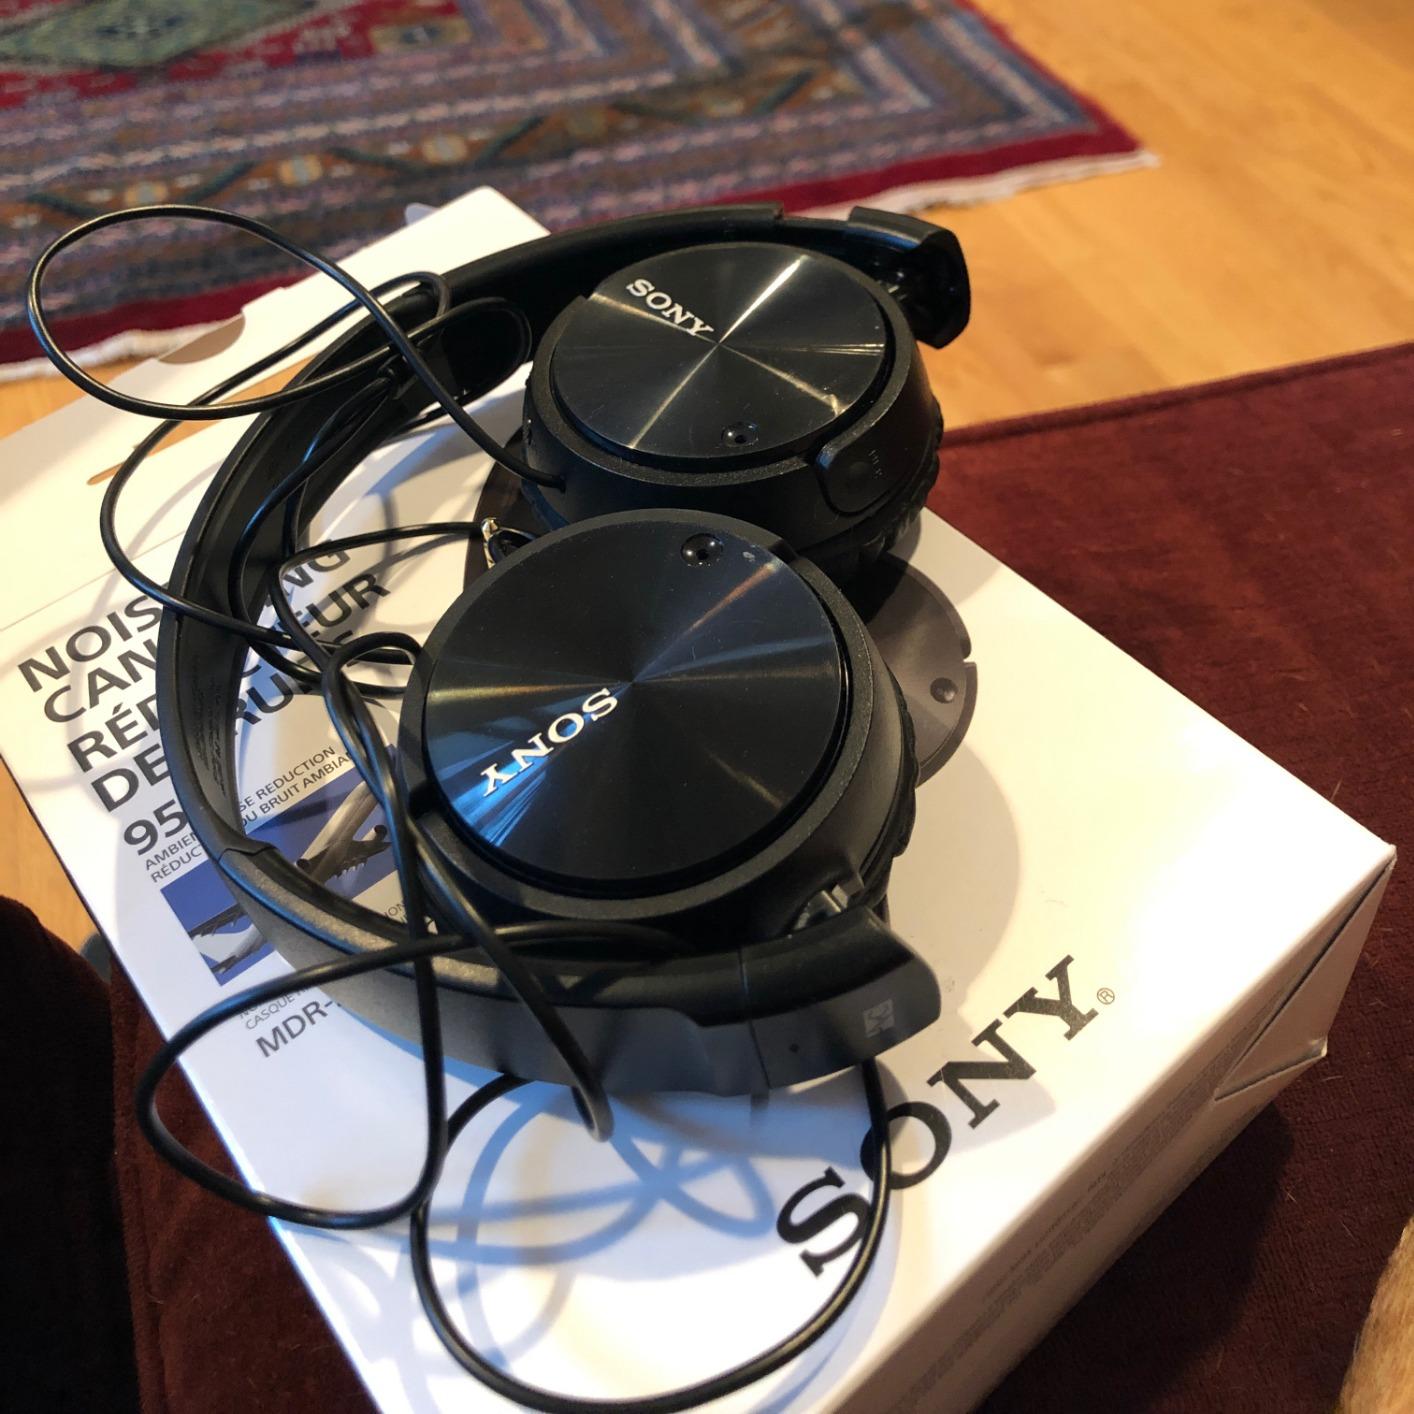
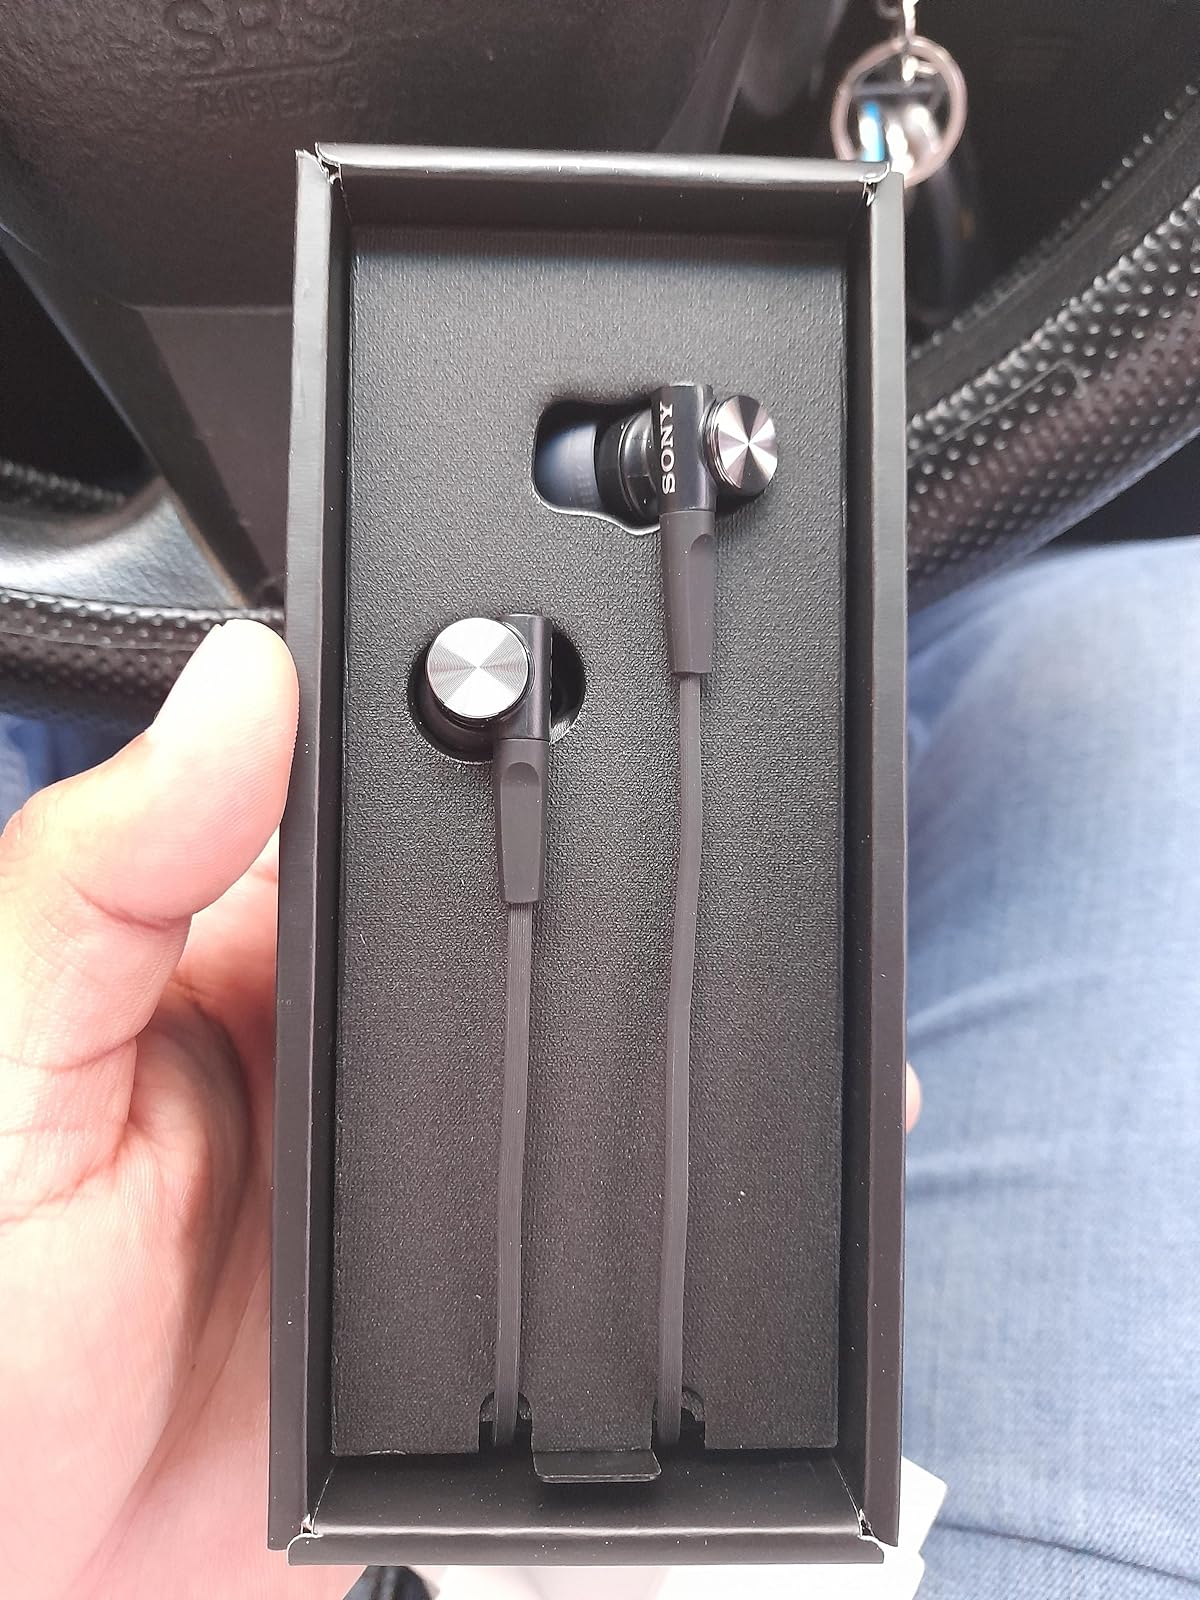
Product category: headphones
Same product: no